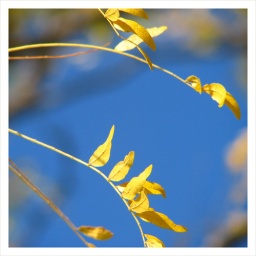
yellow tree in fall two